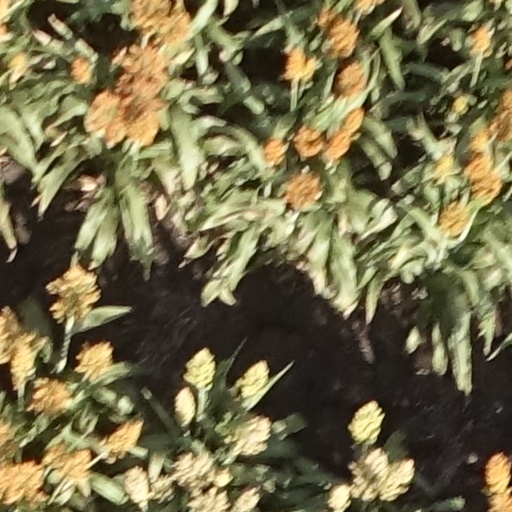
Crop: sorghum